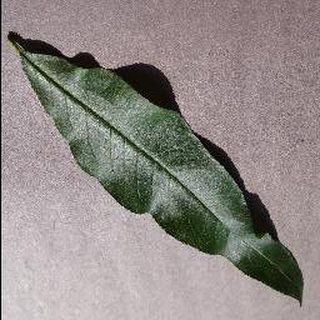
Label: healthy_peach